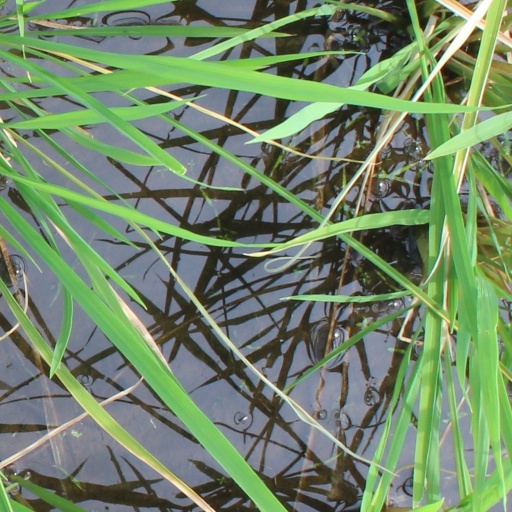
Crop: rice